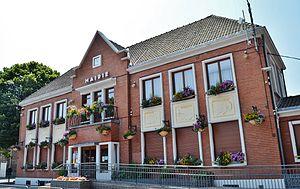
La Mairie
Corbehem est une commune française située dans le département du Pas-de-Calais en région Hauts-de-France.